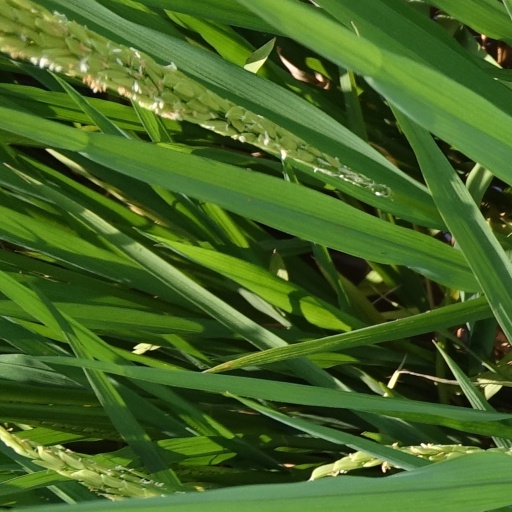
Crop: rice